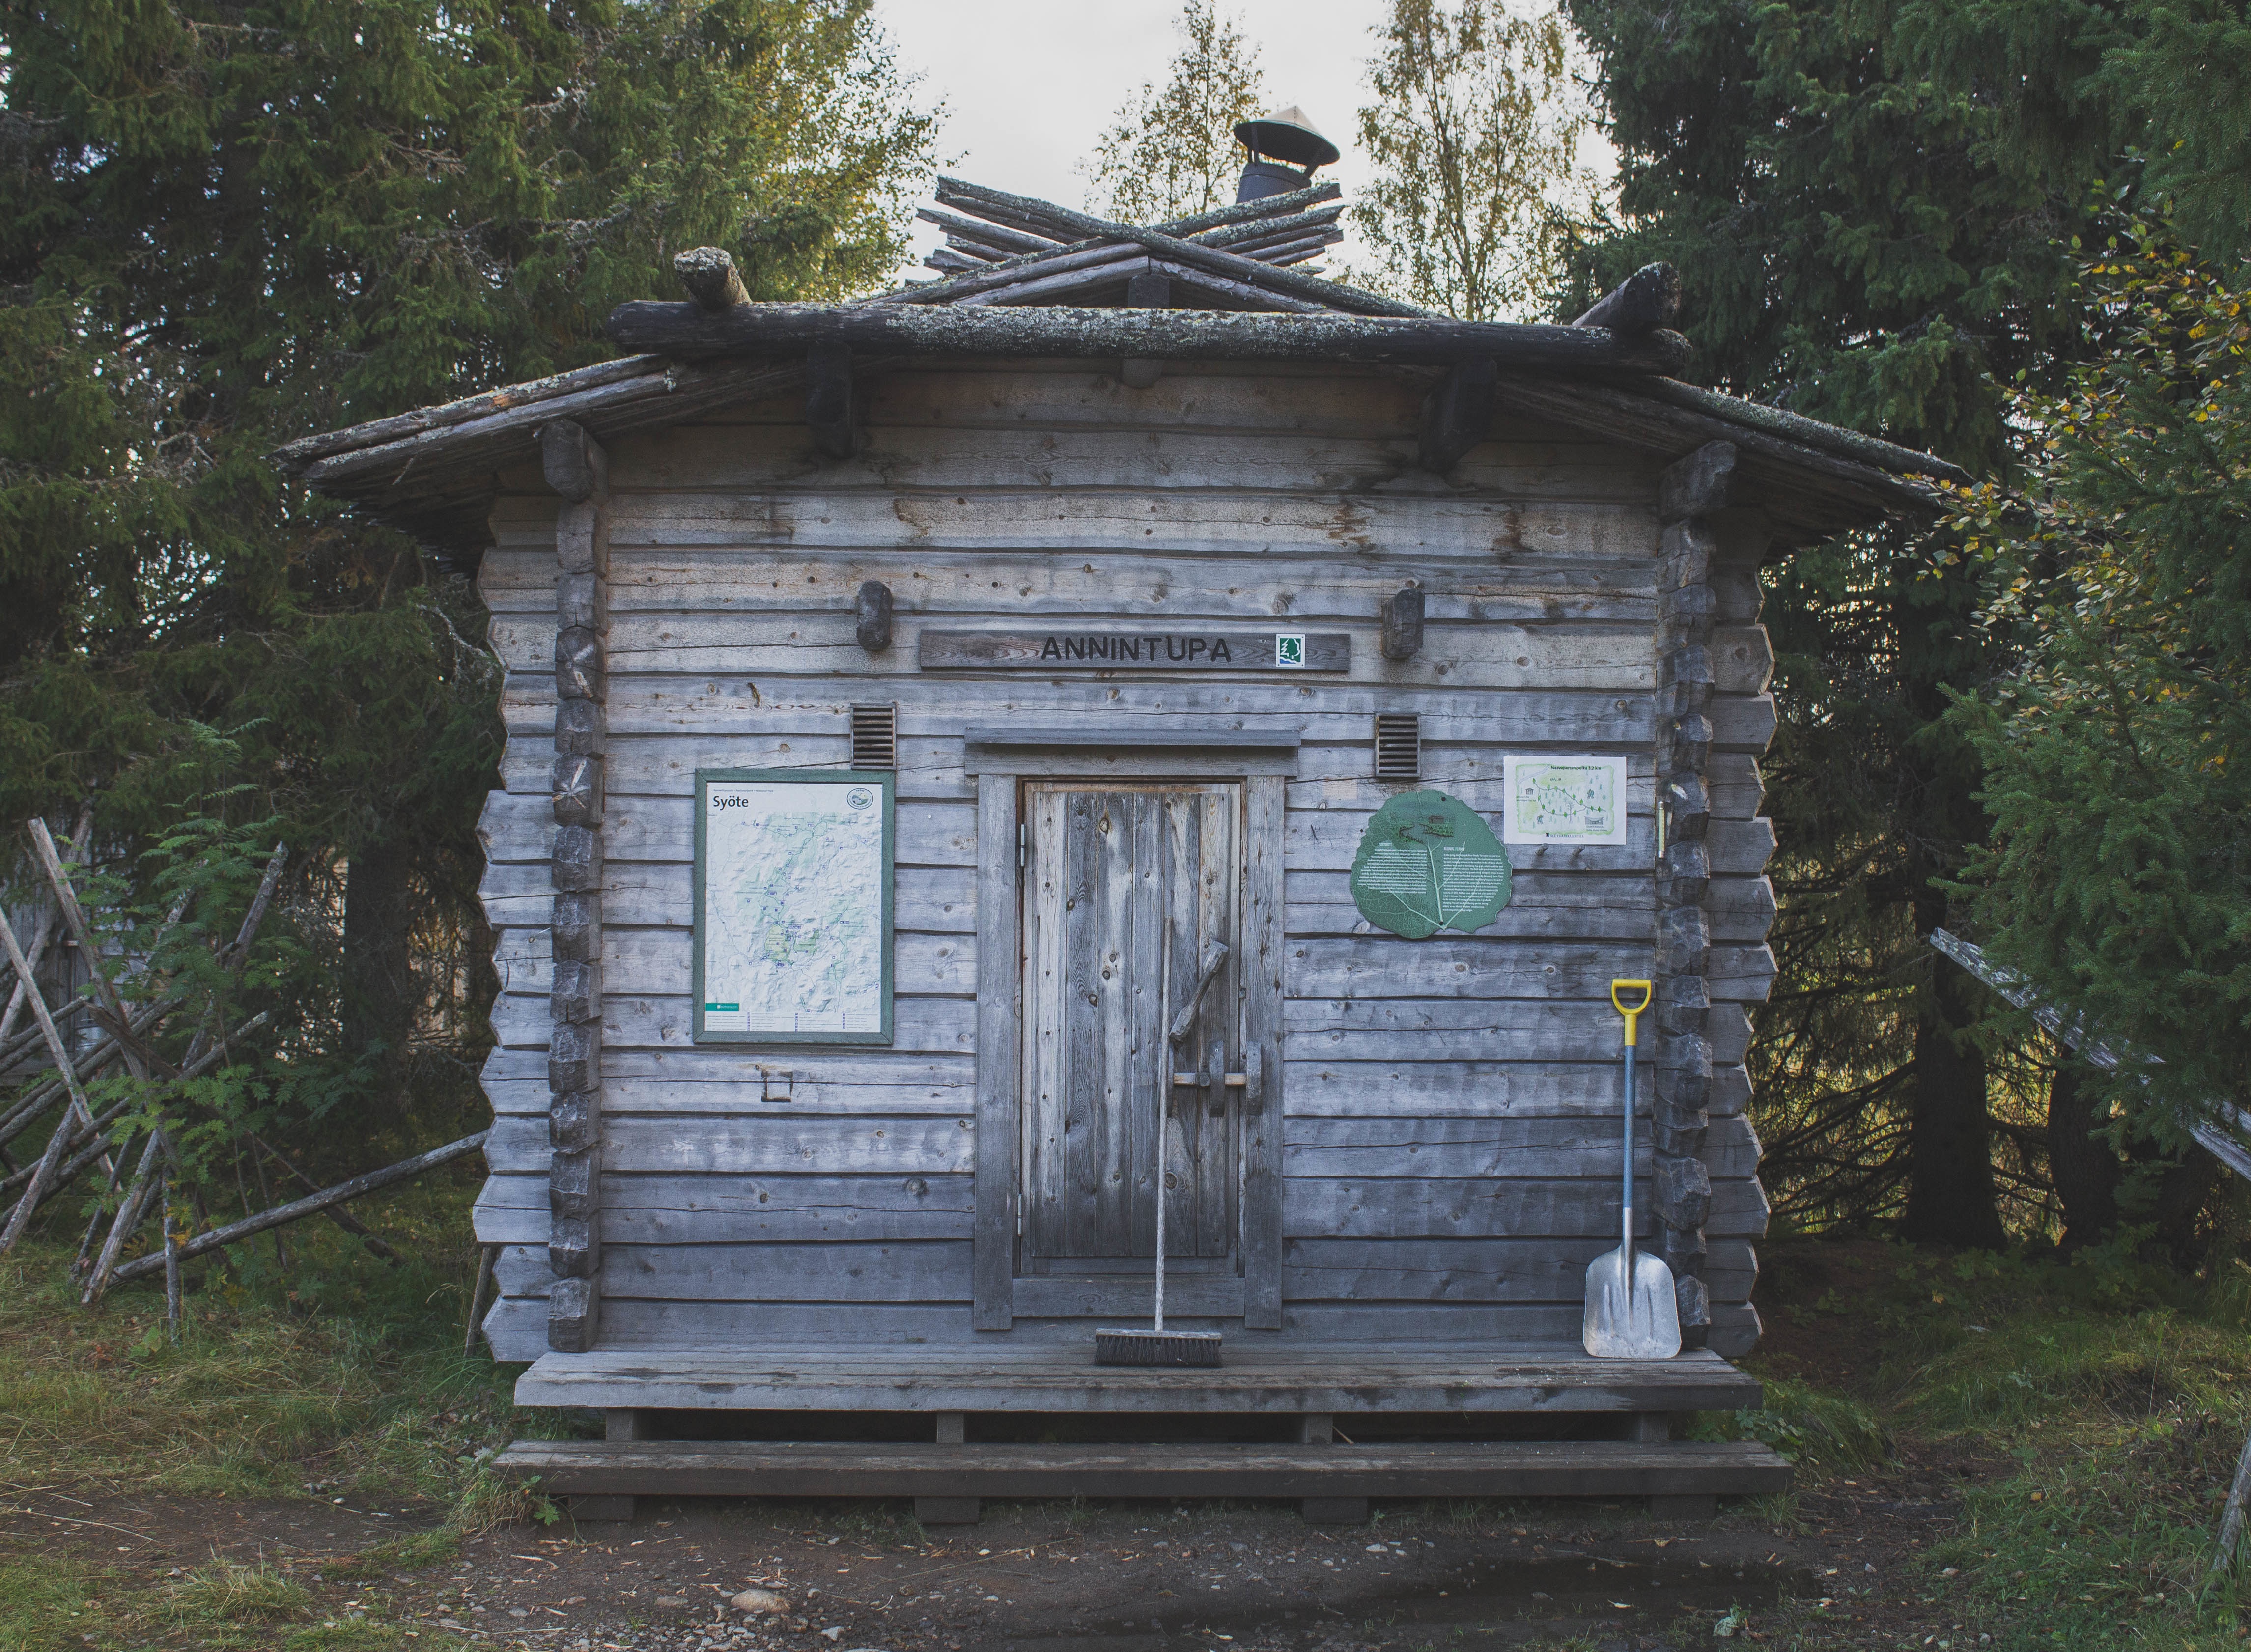
building, shed, hut, shack, cottage, chapel, outhouse, shrine, log cabin, outdoor structure